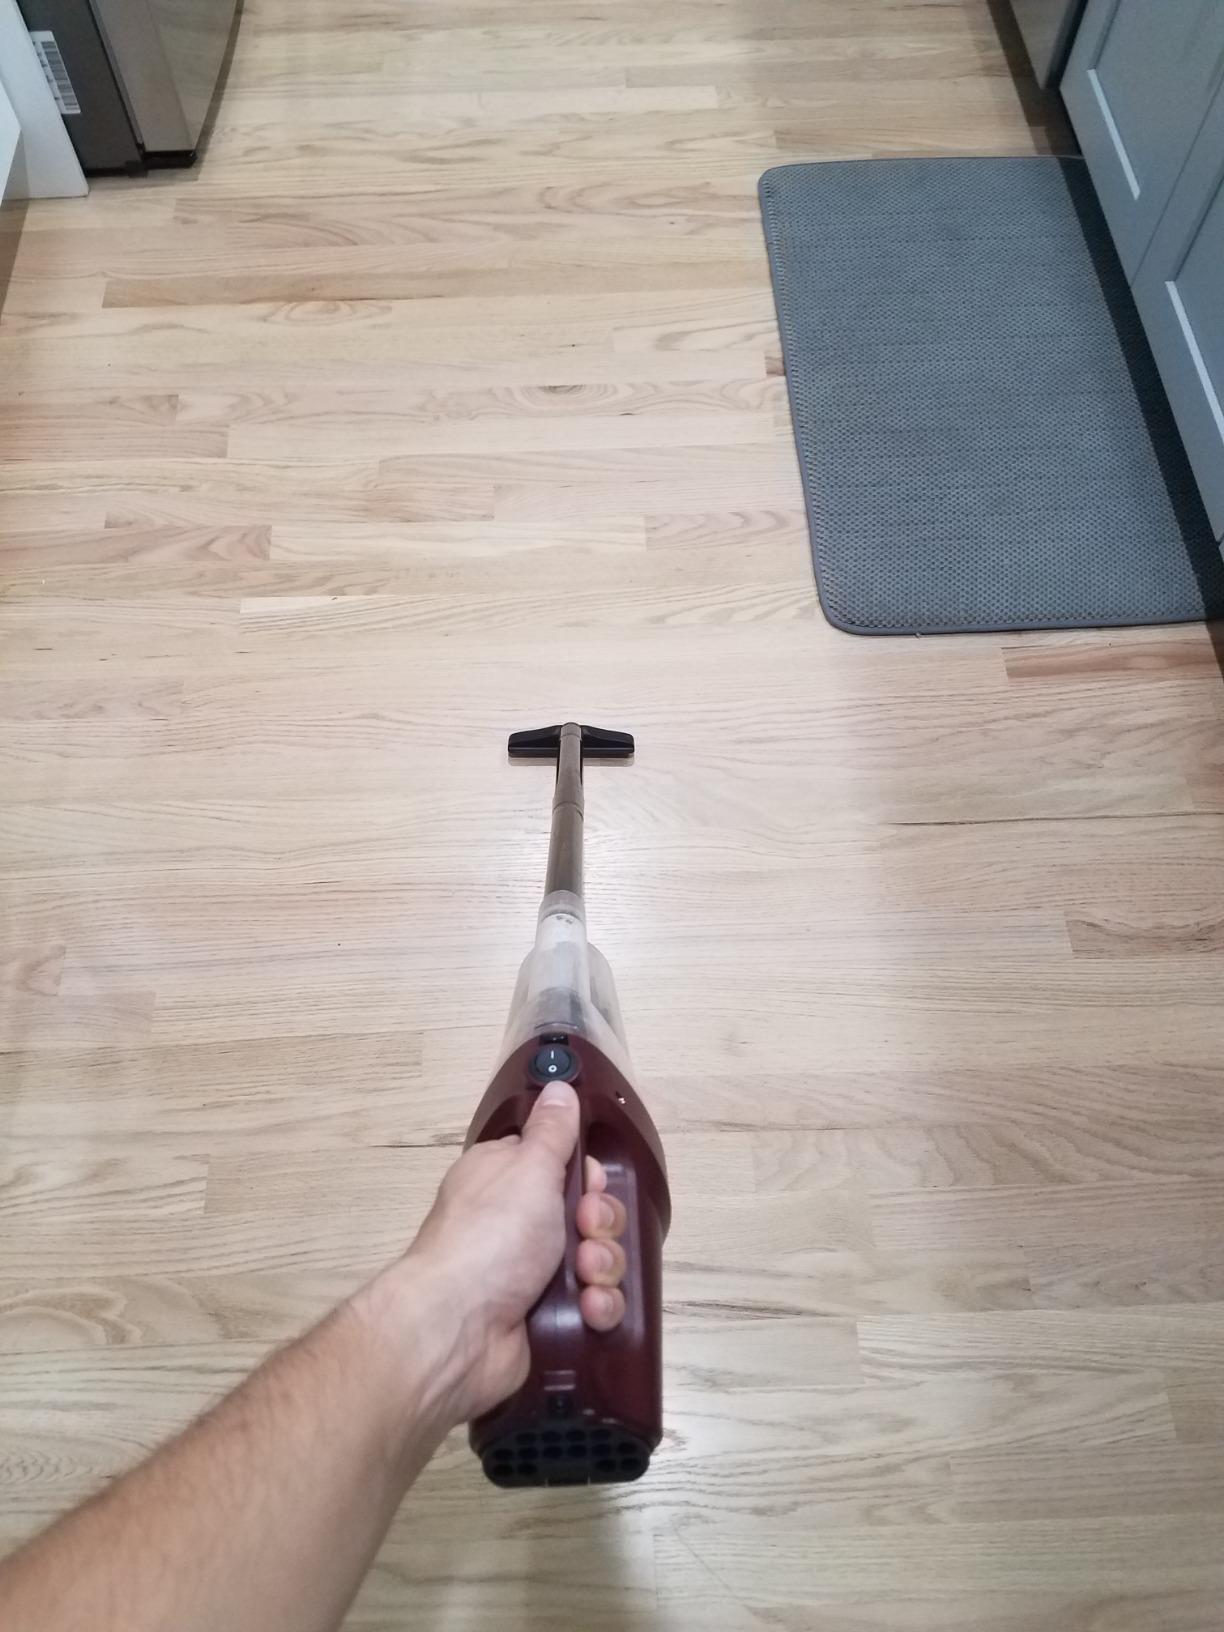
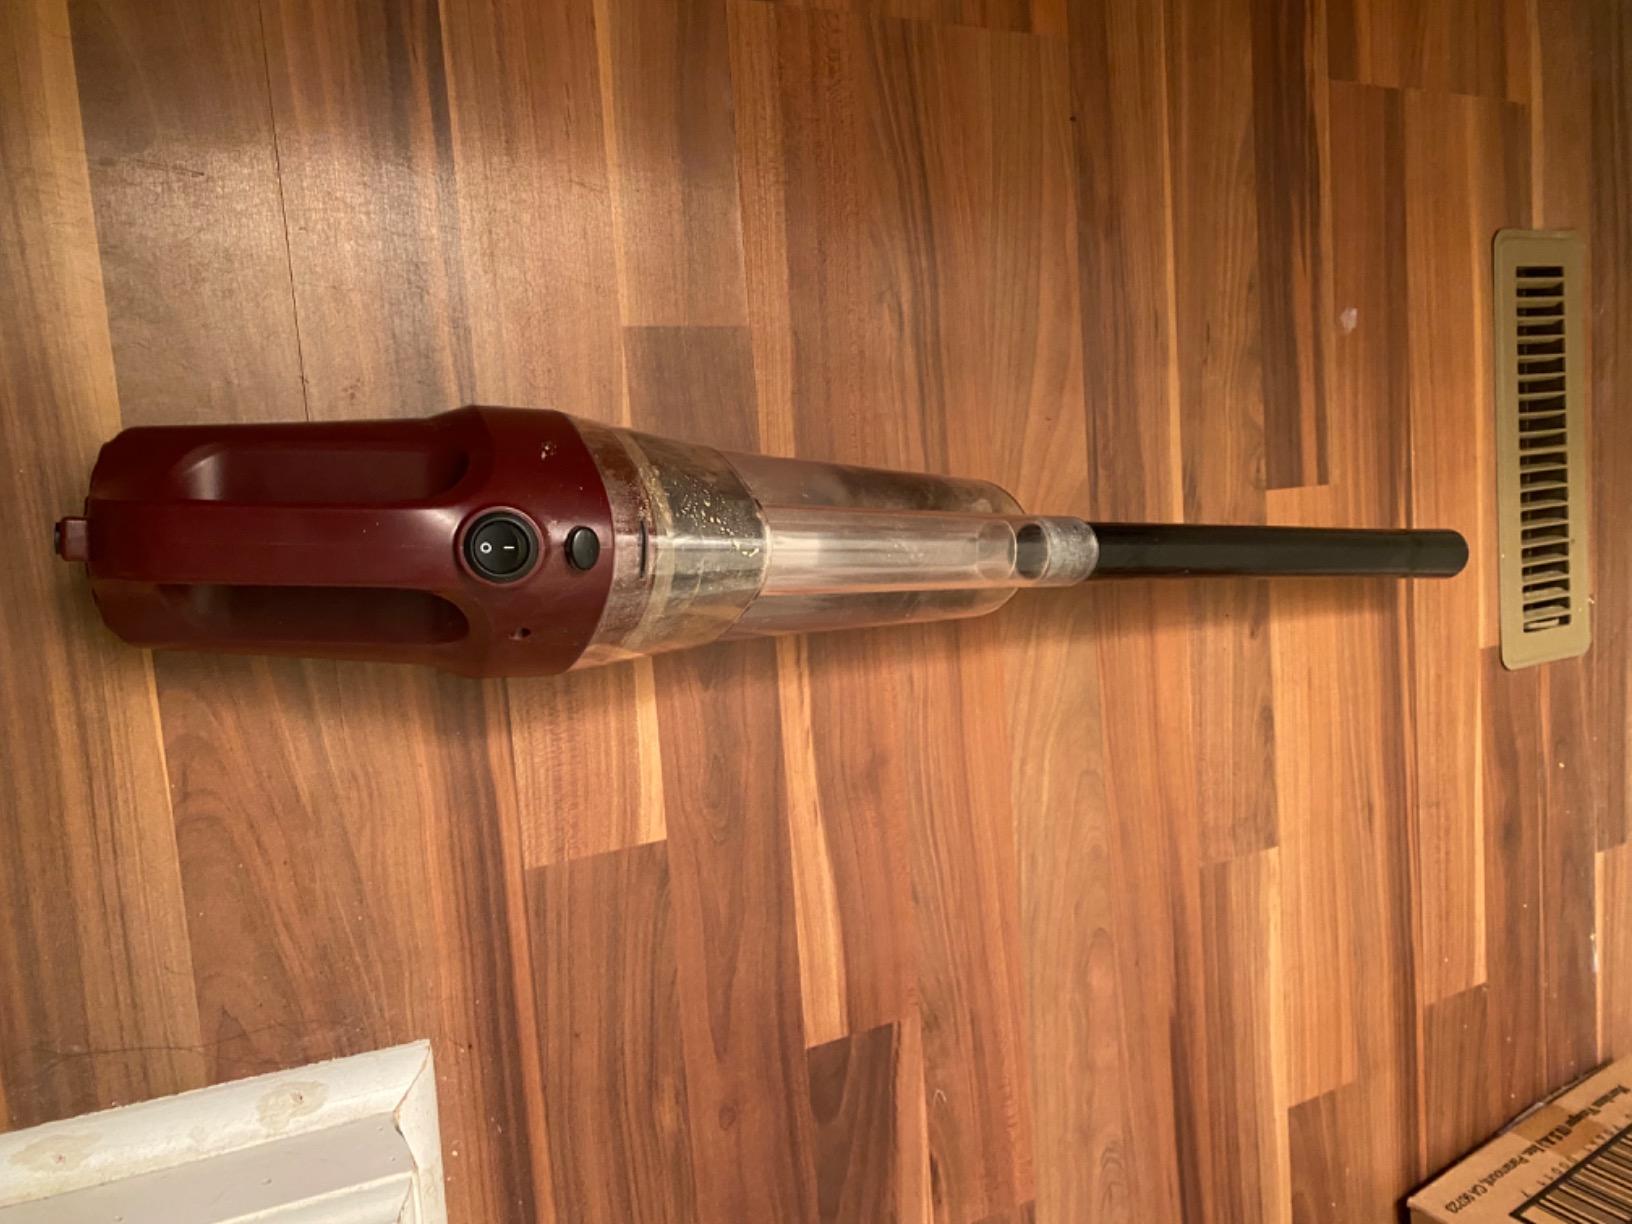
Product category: items_vacuum
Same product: yes